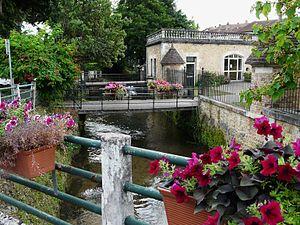
La Crempse canalisée à Mussidan
Mussidan est une commune française située dans le département de la Dordogne, en région Nouvelle-Aquitaine. De 1801 à 2015, la commune était le chef-lieu du canton de Mussidan.
La Crempse est une rivière française du département de la Dordogne, affluent de la rive gauche de l'Isle et sous-affluent de la Dordogne.